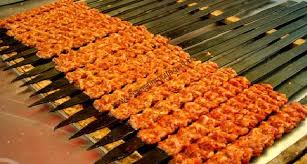
Yemek: kebap